Laško Brewery

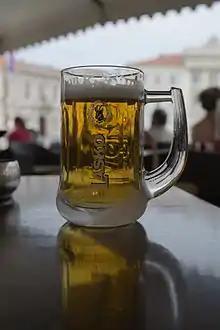
Laško beer in a mug

The brewery was founded in 1825 by Franz Geyer, a gingerbread baker and mead producer. After World War II ended in 1945, Laško was the fifth-largest in Yugoslavia, and by 1991 it was the largest among 28 Yugoslav breweries. It lost much of the Yugoslav market in 1991 after Slovenia declared independence and during the resulting Ten-Day War, although sales rebounded during the 1990s.